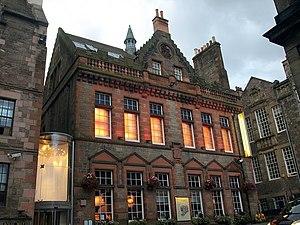
Le Scotch Whisky Heritage Centre, également appelé The Scotch Whisky Experience, est un musée consacré à l'histoire et à la fabrication du whisky, qui se situe sur le Royal Mile à Édimbourg en Écosse.